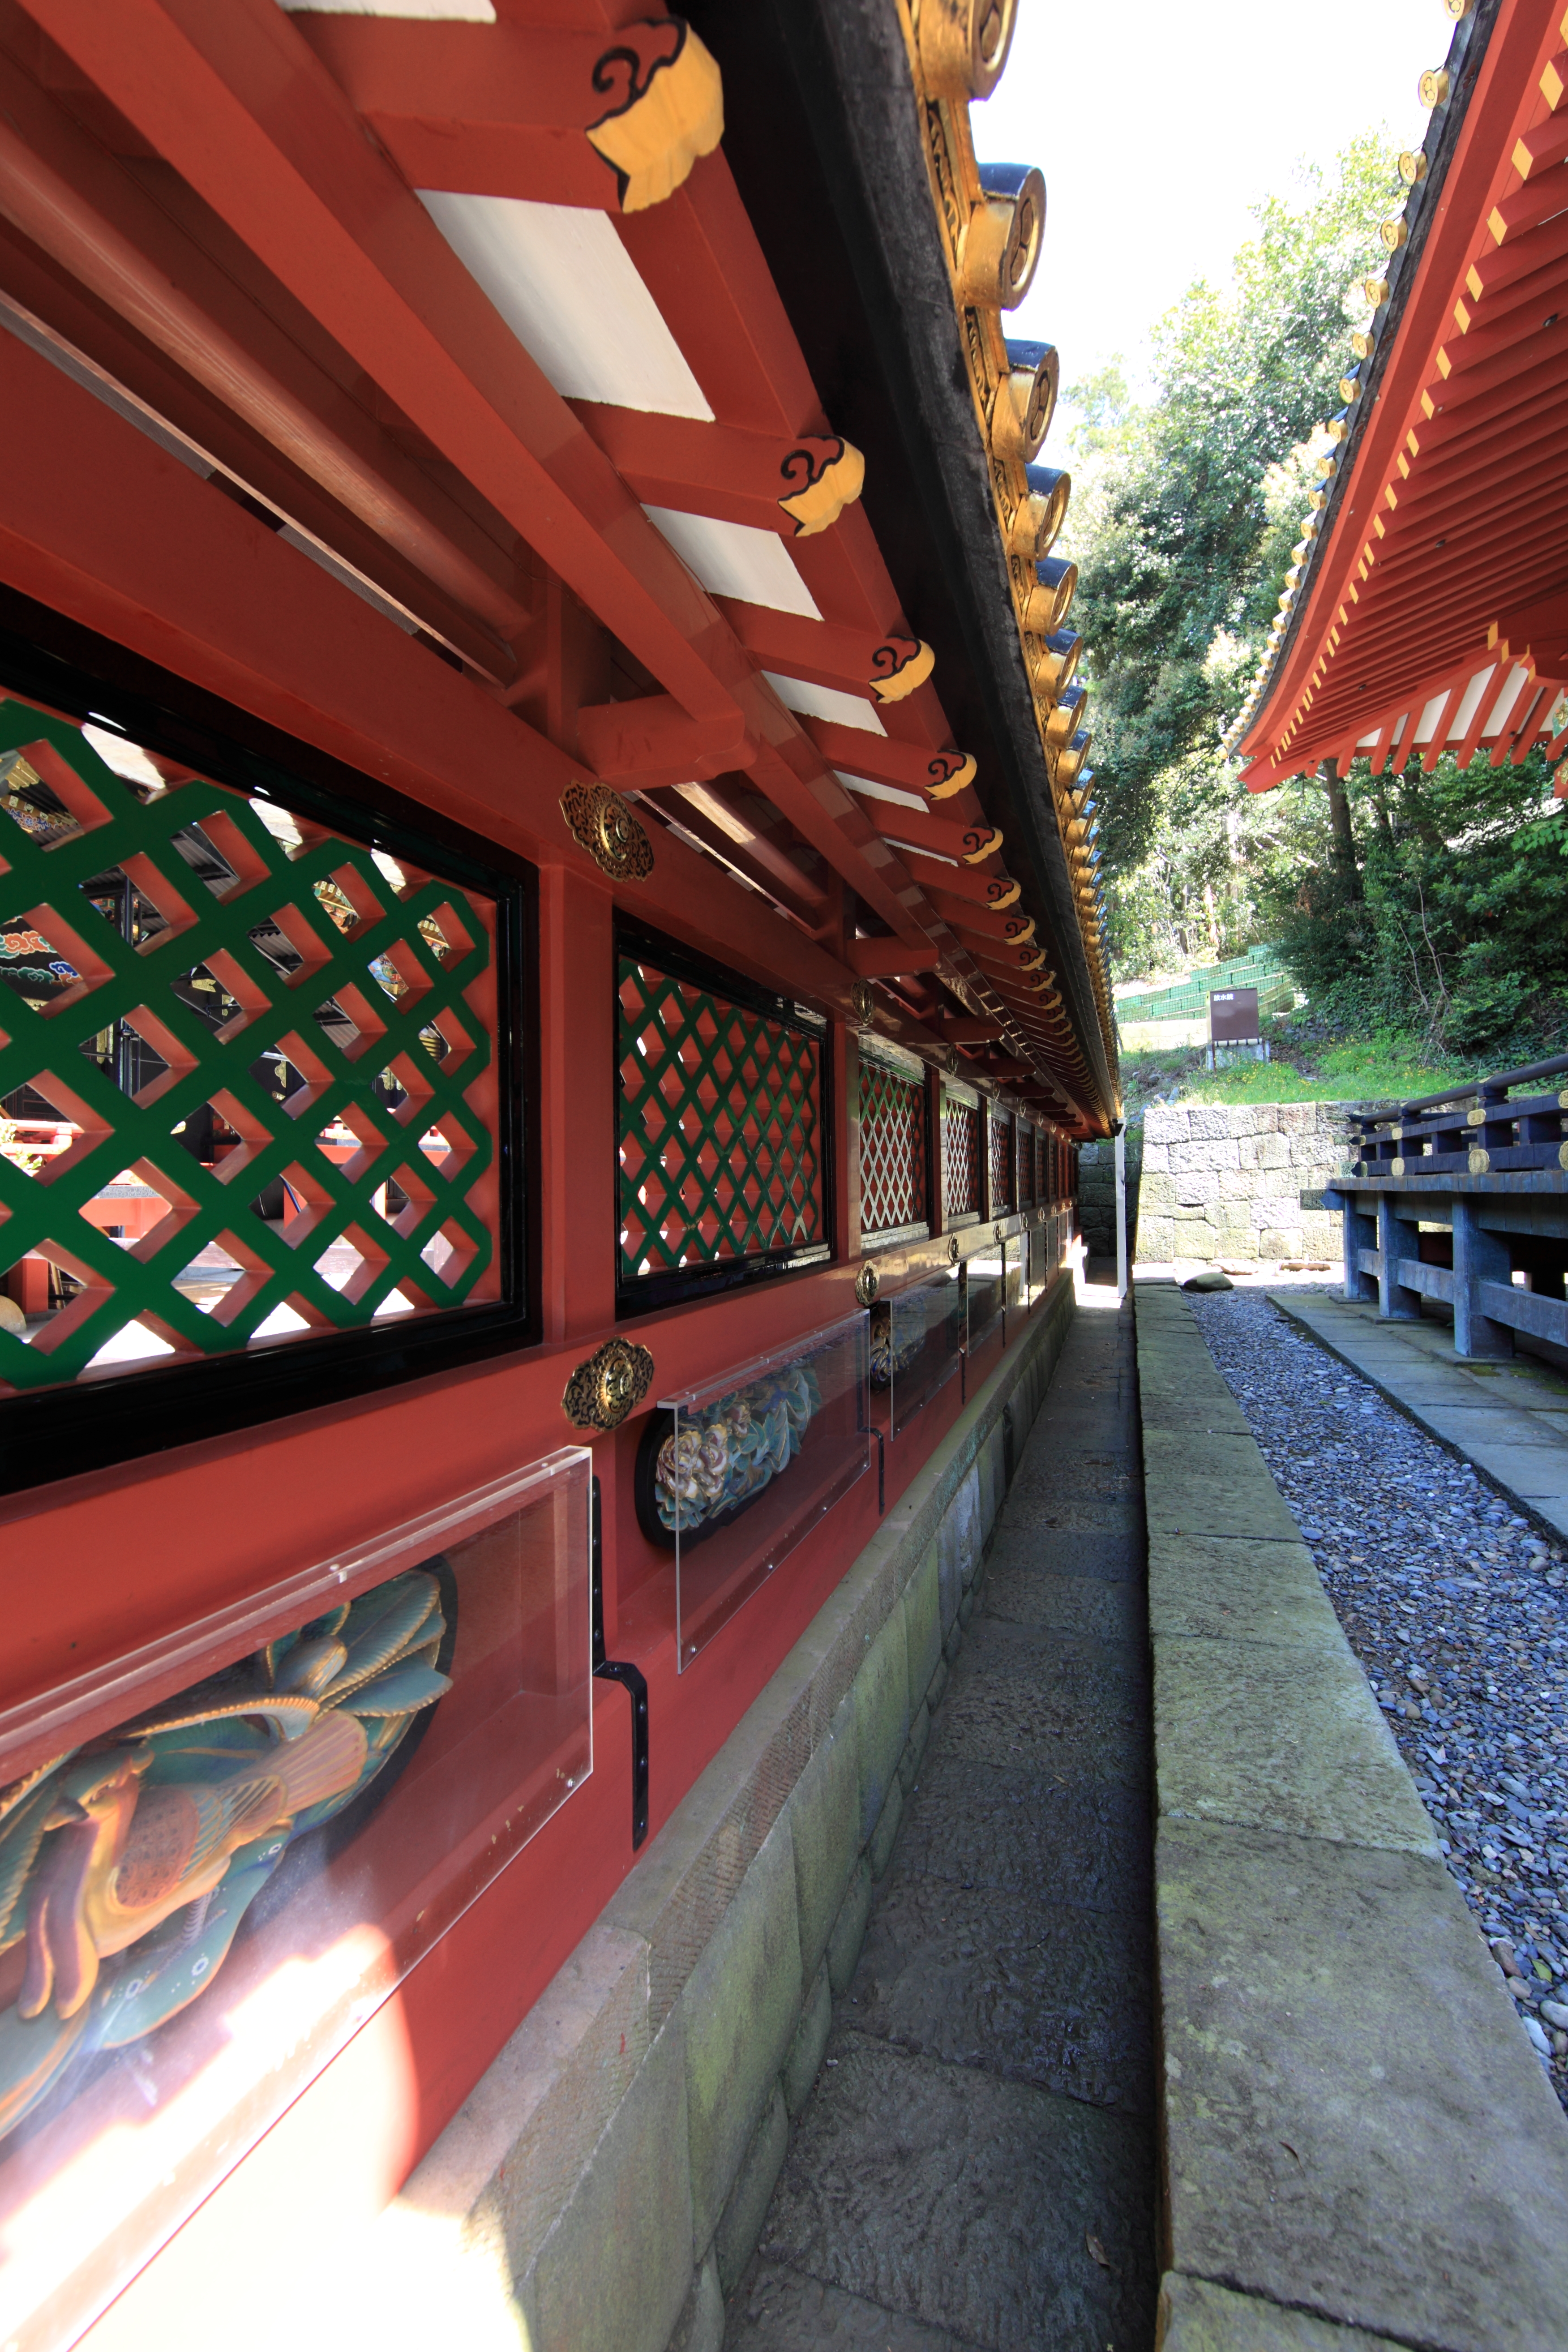
transport, high, vehicle, public transport, shrine, 5d, hires, markii, hi, res, resolution, shizuoka, kunohzantoushouguu, rolling stock